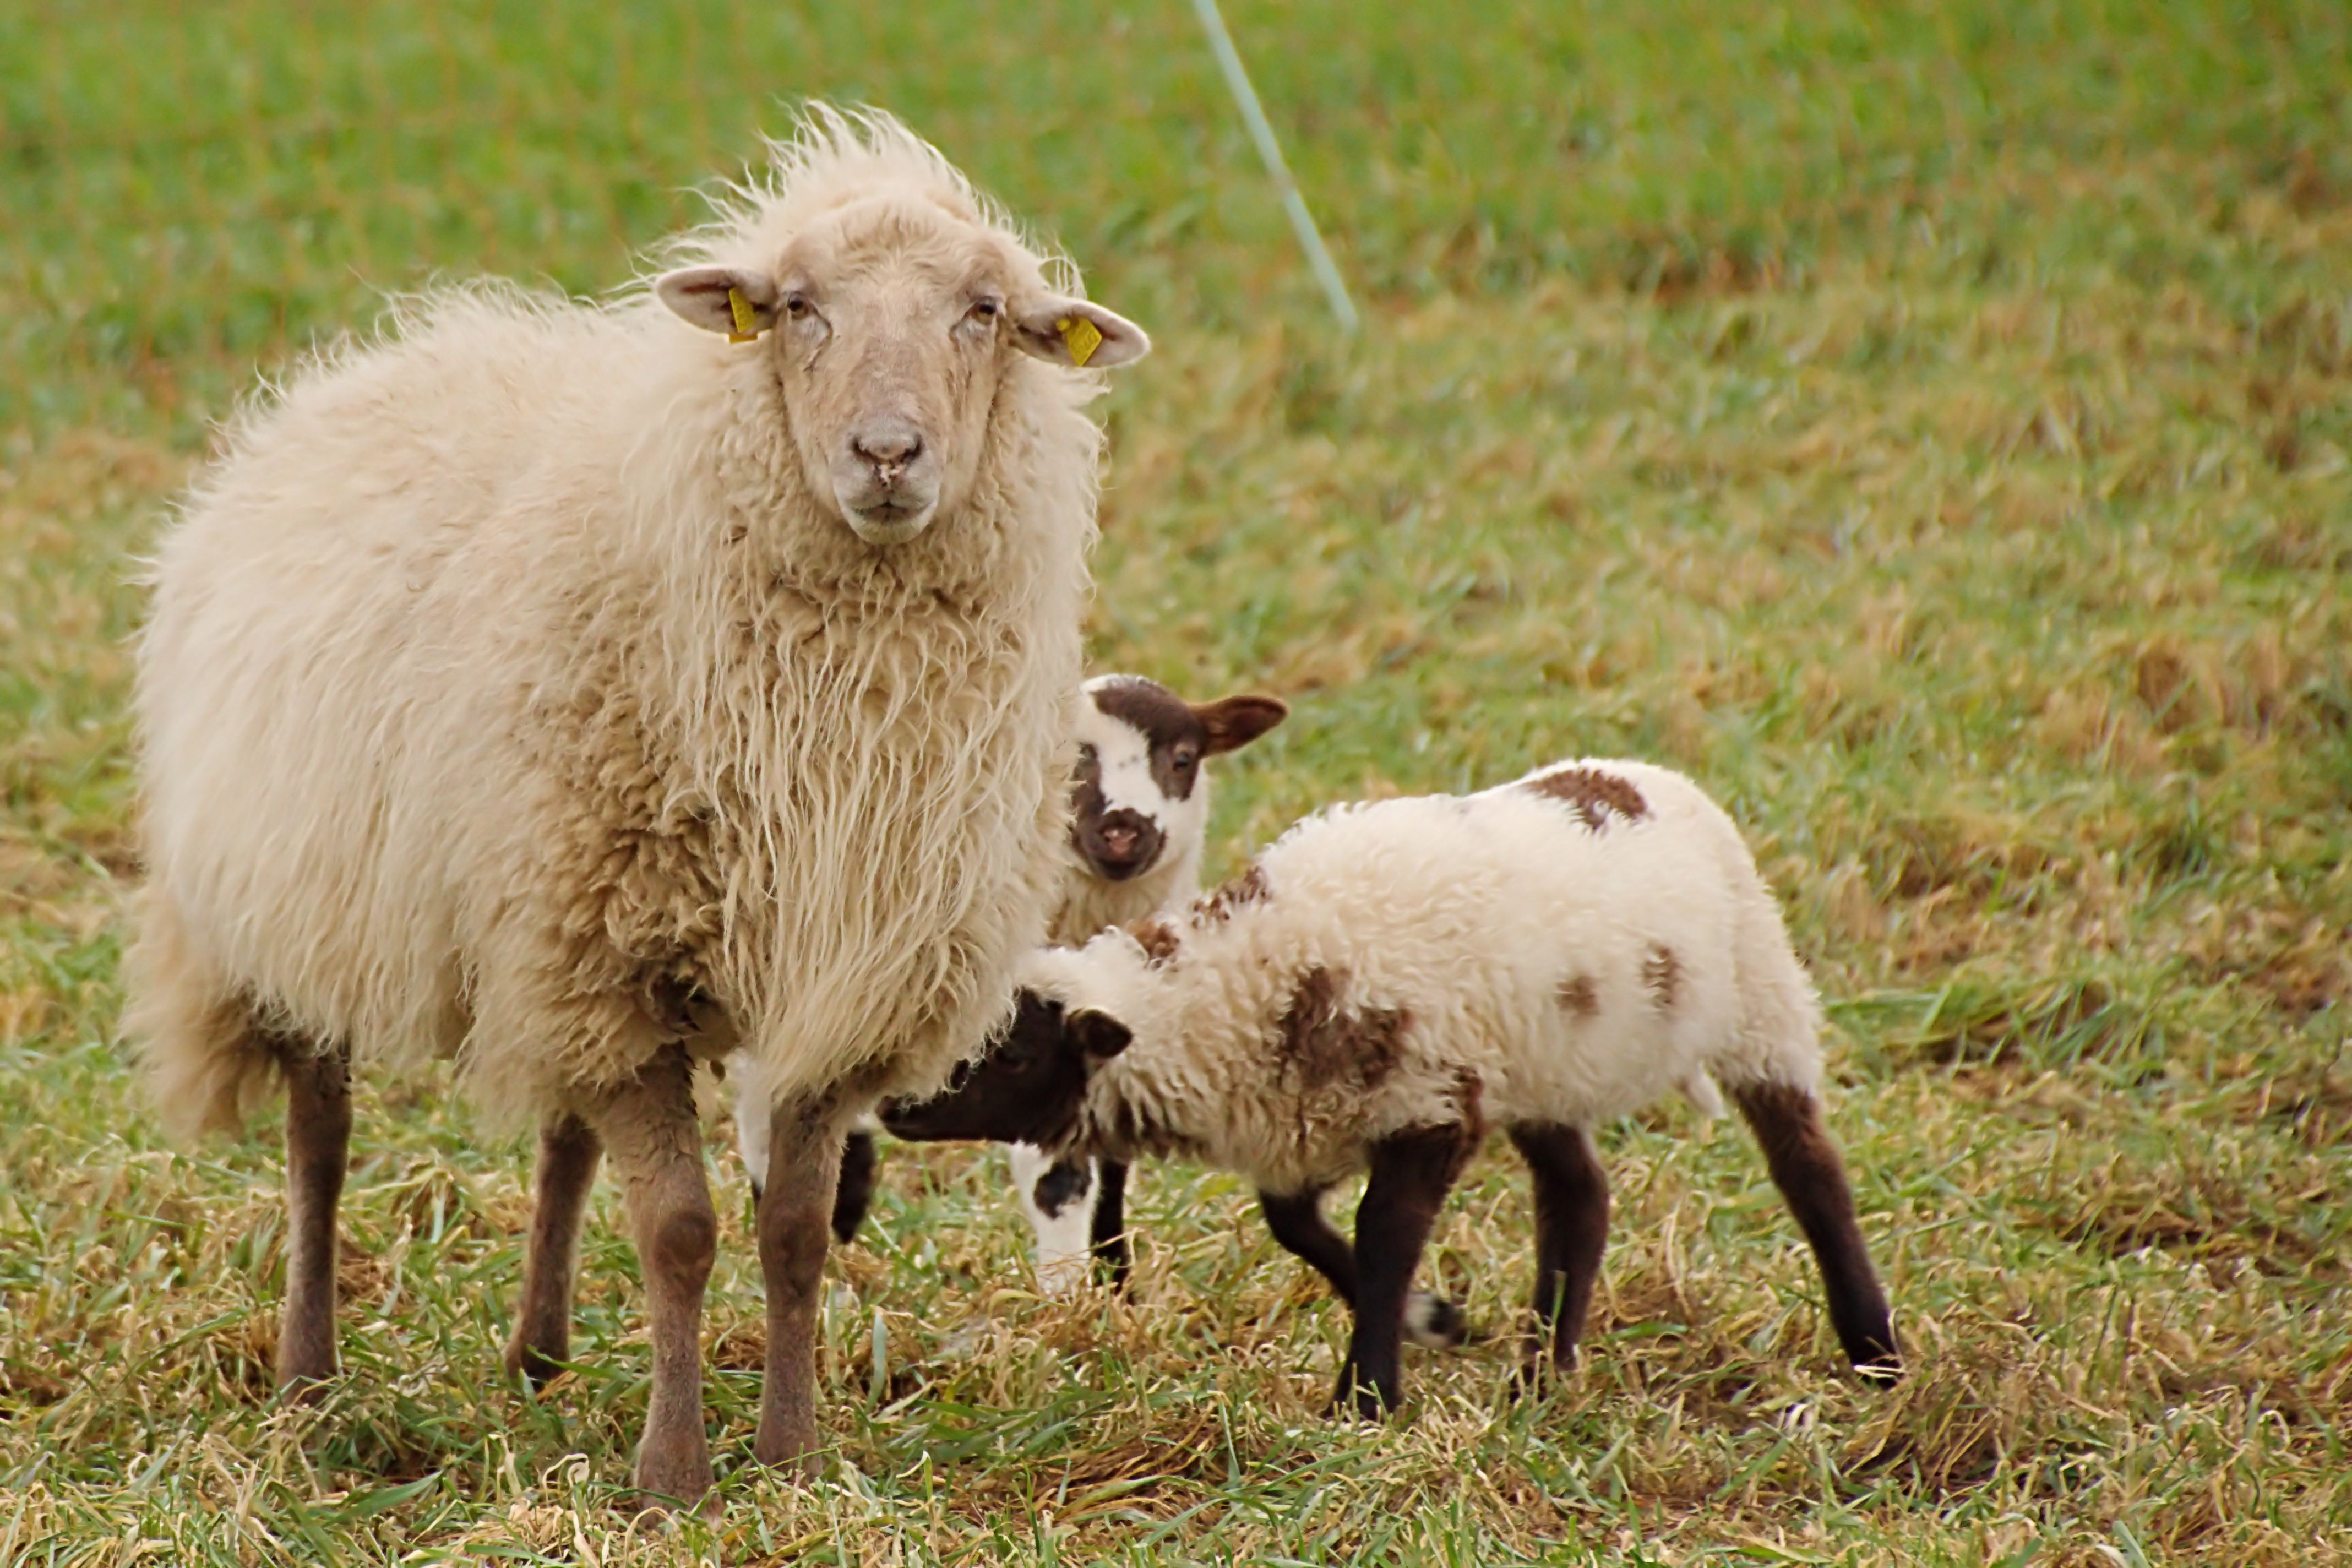
nature, grass, wildlife, horn, herd, pasture, grazing, livestock, sheep, goats, cool image, grassland, lambs, cool photo, animal world, suckle, herding, cow goat family, lamb and mutton, goat antelope, terrestrial animal